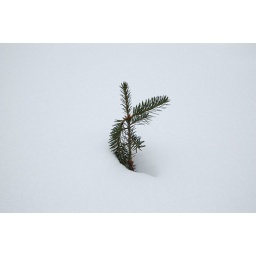
Baby pine tree in Corner Mountain trailhead, Medicine Bow Nat'l Forest, Laramie, WY